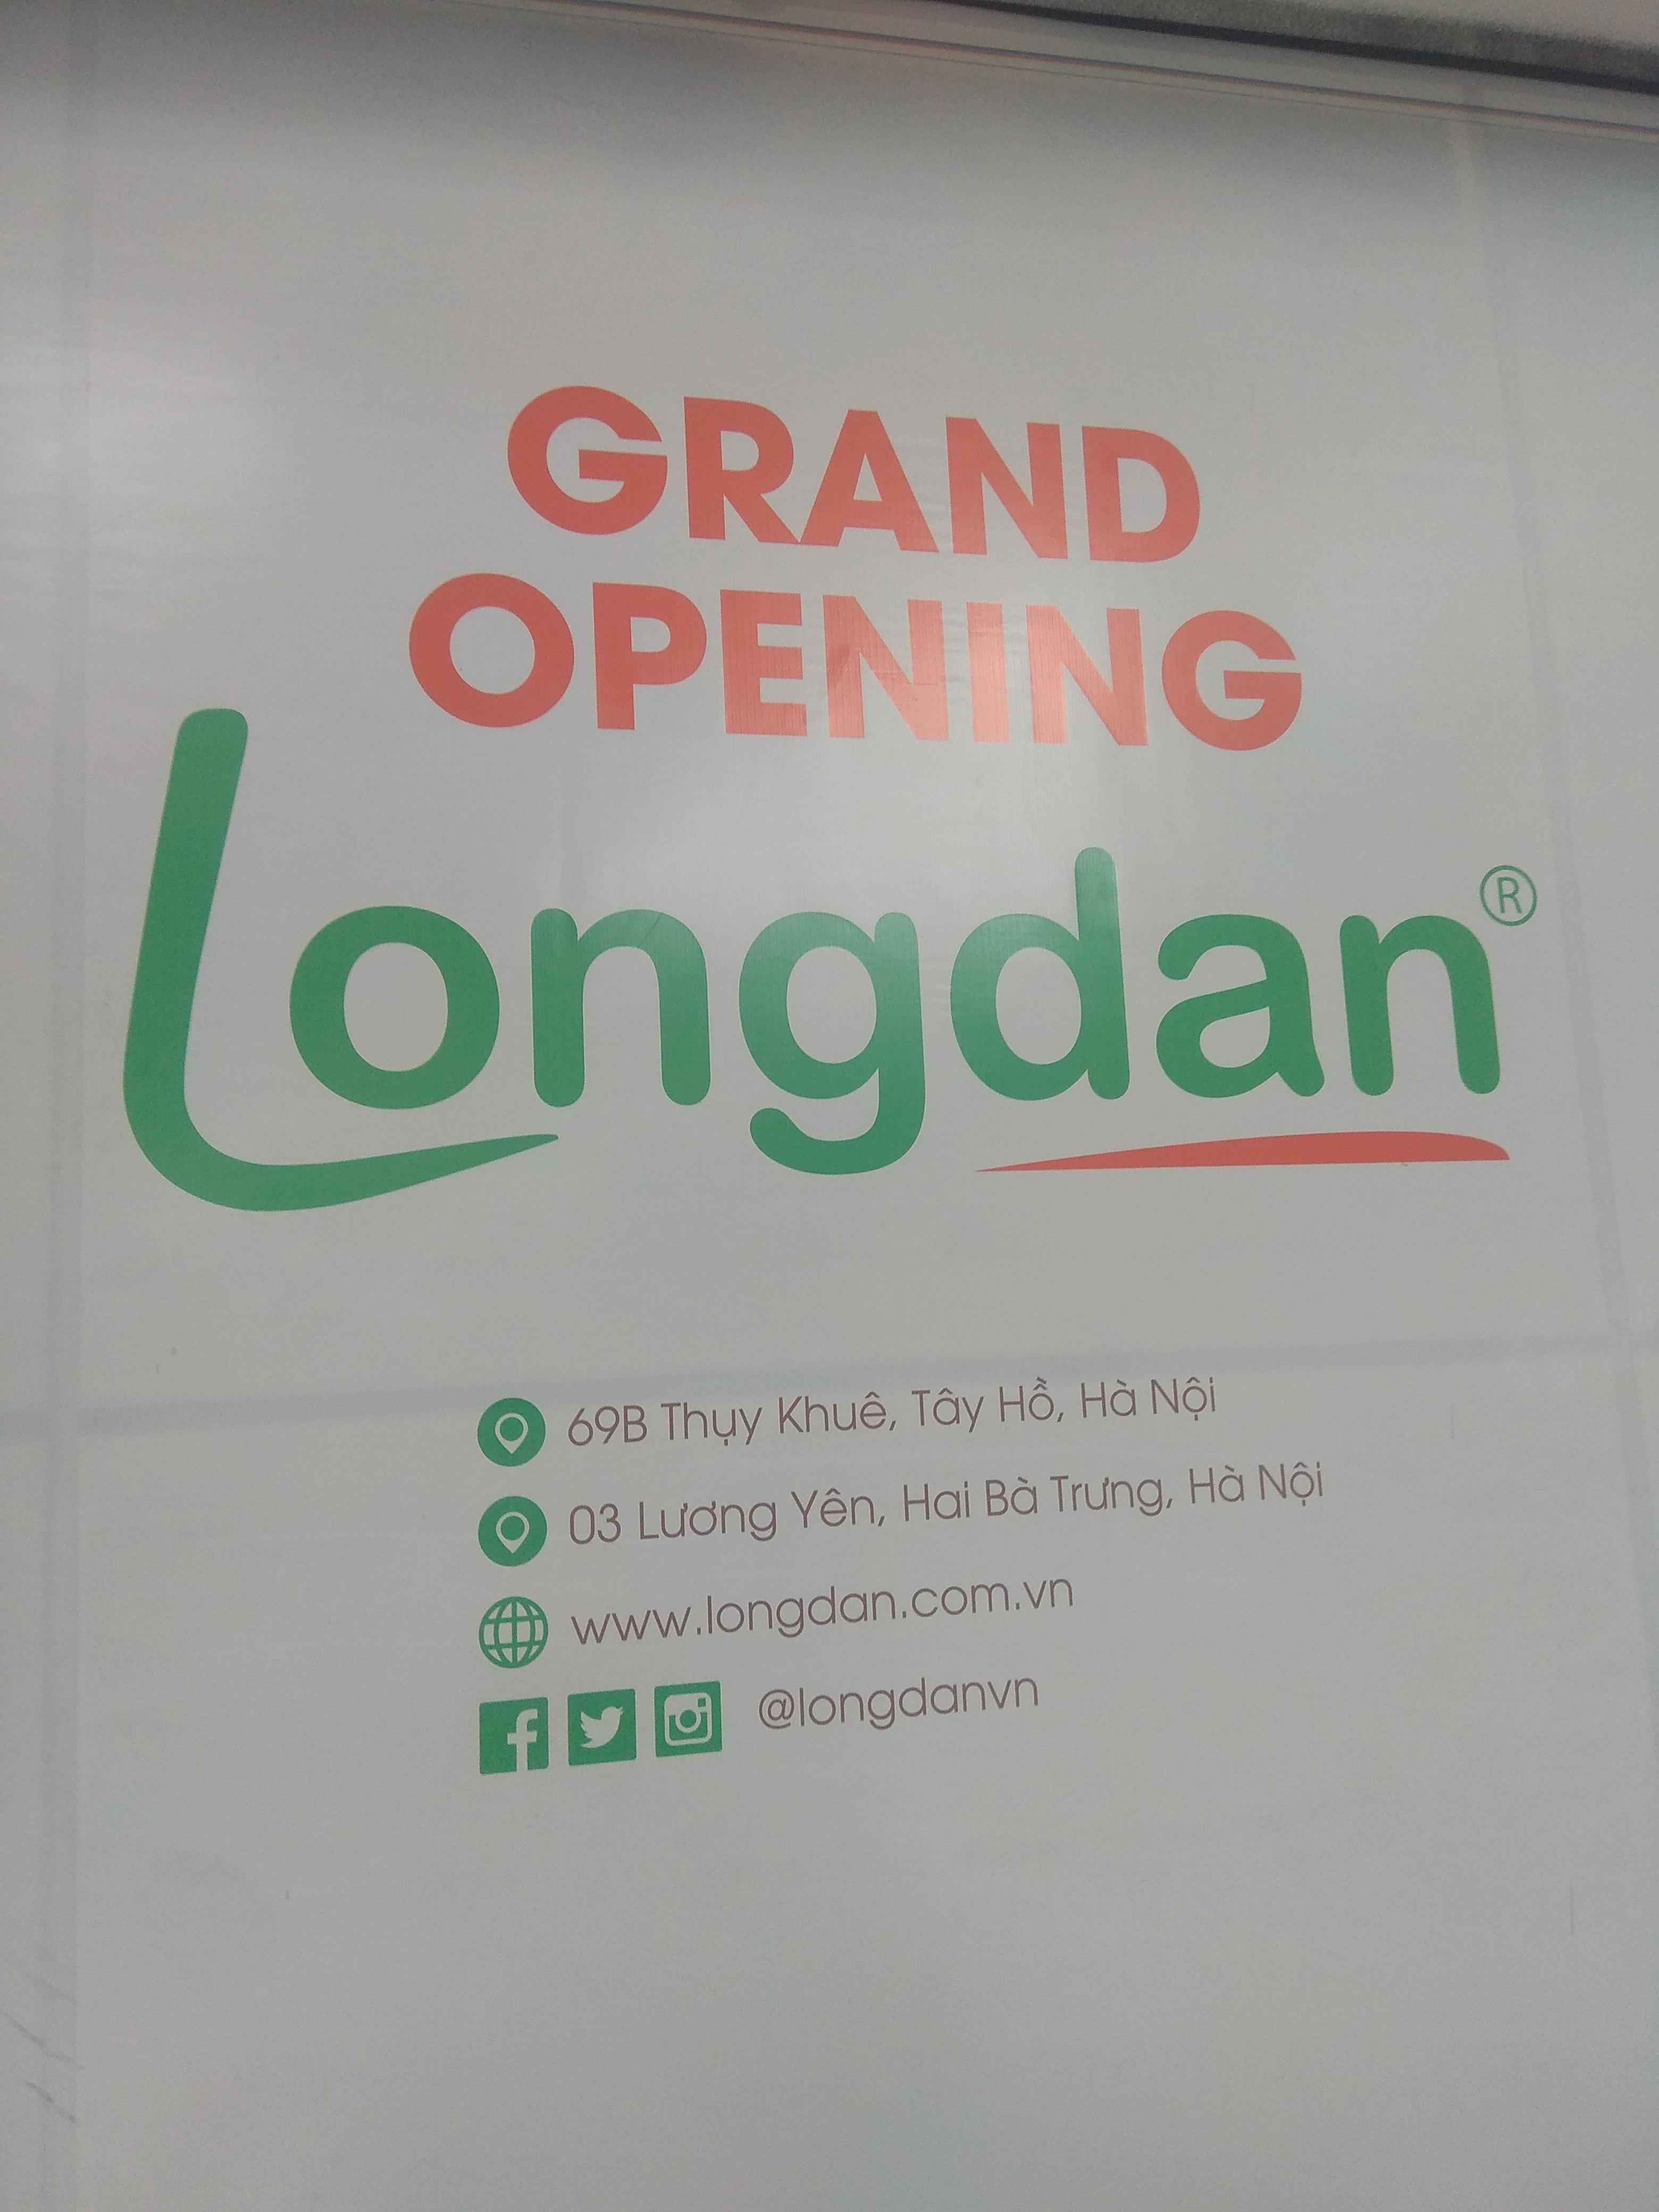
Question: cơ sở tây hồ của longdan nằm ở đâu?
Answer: cơ sở tây hồ của longdan nằm ở 69b thụy khuê, tây hồ, hà nội